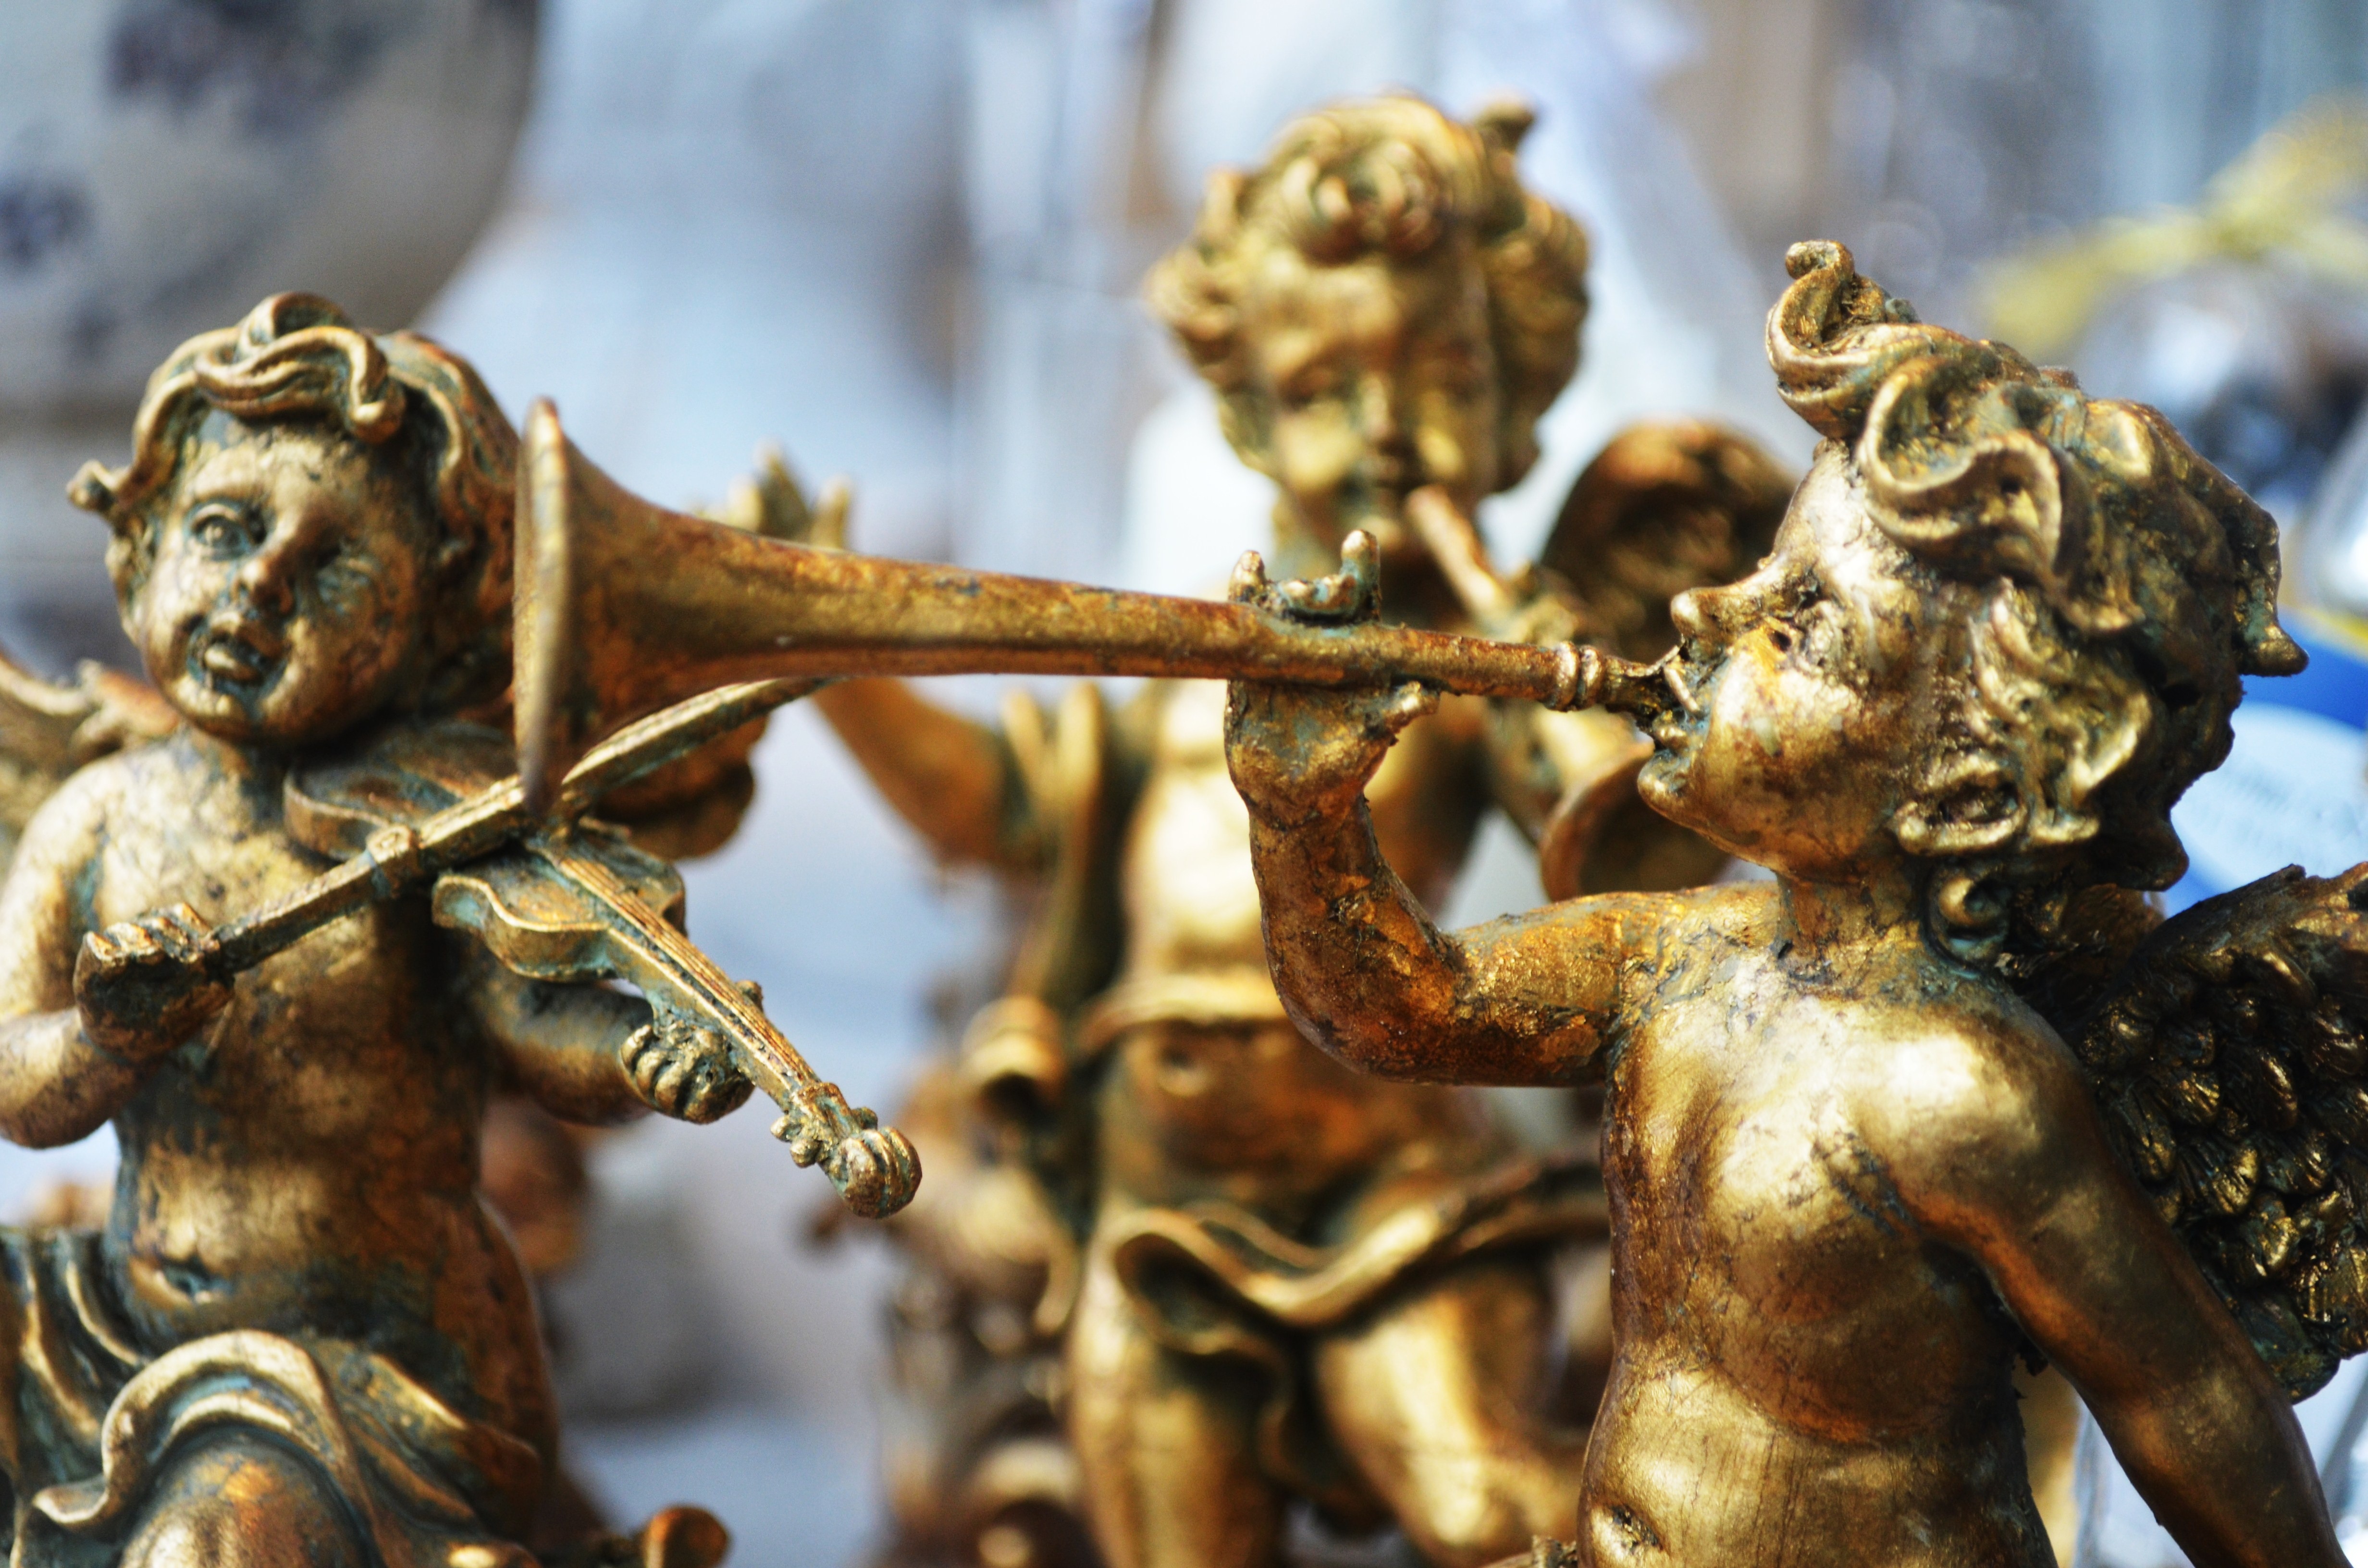
monument, recreation, statue, golden, metal, christmas, ornament, sculpture, family, angel, art, bronze, mythology, ancient history